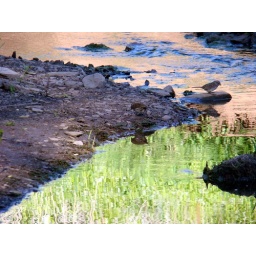
I liked the red, blue and green reflection in the creek.